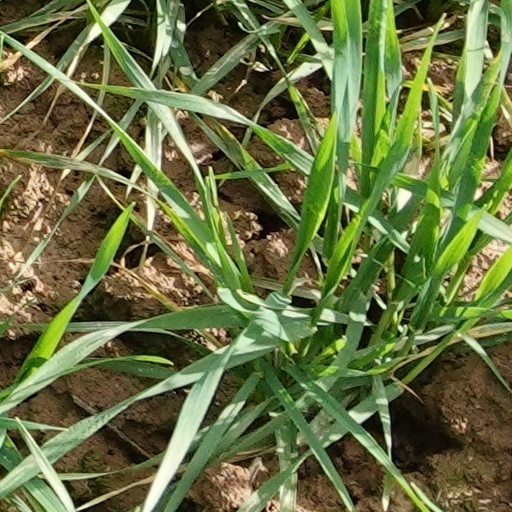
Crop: wheat